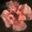
Label: poppy